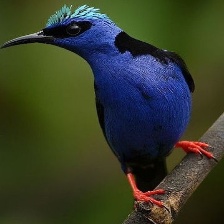
Species: RED LEGGED HONEYCREEPER
Scientific name: CYANERPES CYANEUS